Protests against Donald Trump

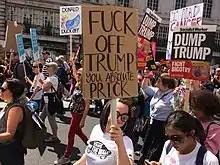
Anti-Trump protesters in London

Immigrants' rights activists planned protests against Trump's immigration policies on May 1, 2017. Thousands turned out for demonstrations held in numerous cities throughout the US, including Chicago, Los Angeles, and Washington D.C. Protesters against deportation also held a sit-in at the office of Texas governor Greg Abbott, and blocked the driveway of the Immigration and Customs Enforcement office in San Francisco. Teachers who were working without contracts picketed outside schools in Pittsburgh and Philadelphia, and an estimated 50 immigrant-owned businesses in the Boston area closed for the day.